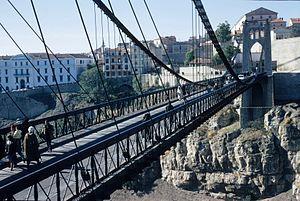
Le pont Sidi M'Cid, Constantine, Algérie
Constantine, est une commune du nord-est de l'Algérie, chef-lieu de la wilaya de Constantine. Comptant plus de 448 000 habitants, cette métropole est la troisième ville la plus peuplée du pays. Le Grand Constantine s'étale sur un rayon d'une quinzaine de kilomètres sous forme d'une agglomération comprenant une ville mère et une série de satellites. L'agglomération de Constantine comptait 943 112 habitants en 2015, dont seulement 54 % habitent dans la commune de Constantine.